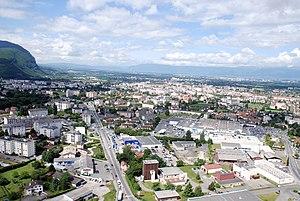
La ville d'Annemasse dans le département français de la Haute-Savoie vue du ciel.
L'aire urbaine de Genève - Annemasse (partie française) est une aire urbaine française centrée sur les 34 communes de l'unité urbaine de Genève - Annemasse (partie française), qui tire son nom des villes de Genève et Annemasse.
Annemasse est une commune française située dans le département de la Haute-Savoie, en région Auvergne-Rhône-Alpes. La ville se trouve à la frontière franco-suisse, au sud-ouest du lac Léman, dans l'aire urbaine de Genève-Annemasse et l'agglomération du Grand Genève. Il s'agit d'un chef-lieu de canton.
Le Football Croix-de-Savoie 74 est un club de football français créé en 2003, né de la fusion du Football Club de Gaillard et du Football Club de Ville-la-Grand, deux clubs hauts-savoyards. En 2007, le club fusionne avec l'Olympique Thonon Chablais pour former l'Olympique Croix de Savoie 74 qui deviendra en 2009 l'Évian Thonon Gaillard Football Club.